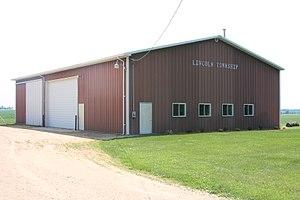
Lincoln Township est un township du comté d'Ogle dans l'Illinois, aux États-Unis. Le township est fondé en septembre 1869.